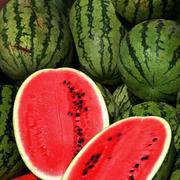
Label: Watermelon